Sihon

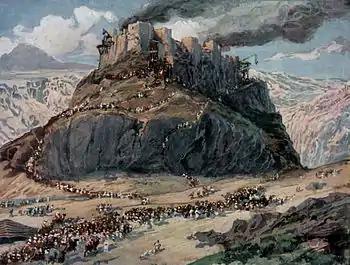
"The Conquest of the Amorites" (watercolor circa 1896–1902 by James Tissot)

The Book of Numbers recounts that as the Israelites making their Exodus journey came to the country east of the Jordan, near Heshbon, King Siḥon of the Amorites refused to let them pass through his land: